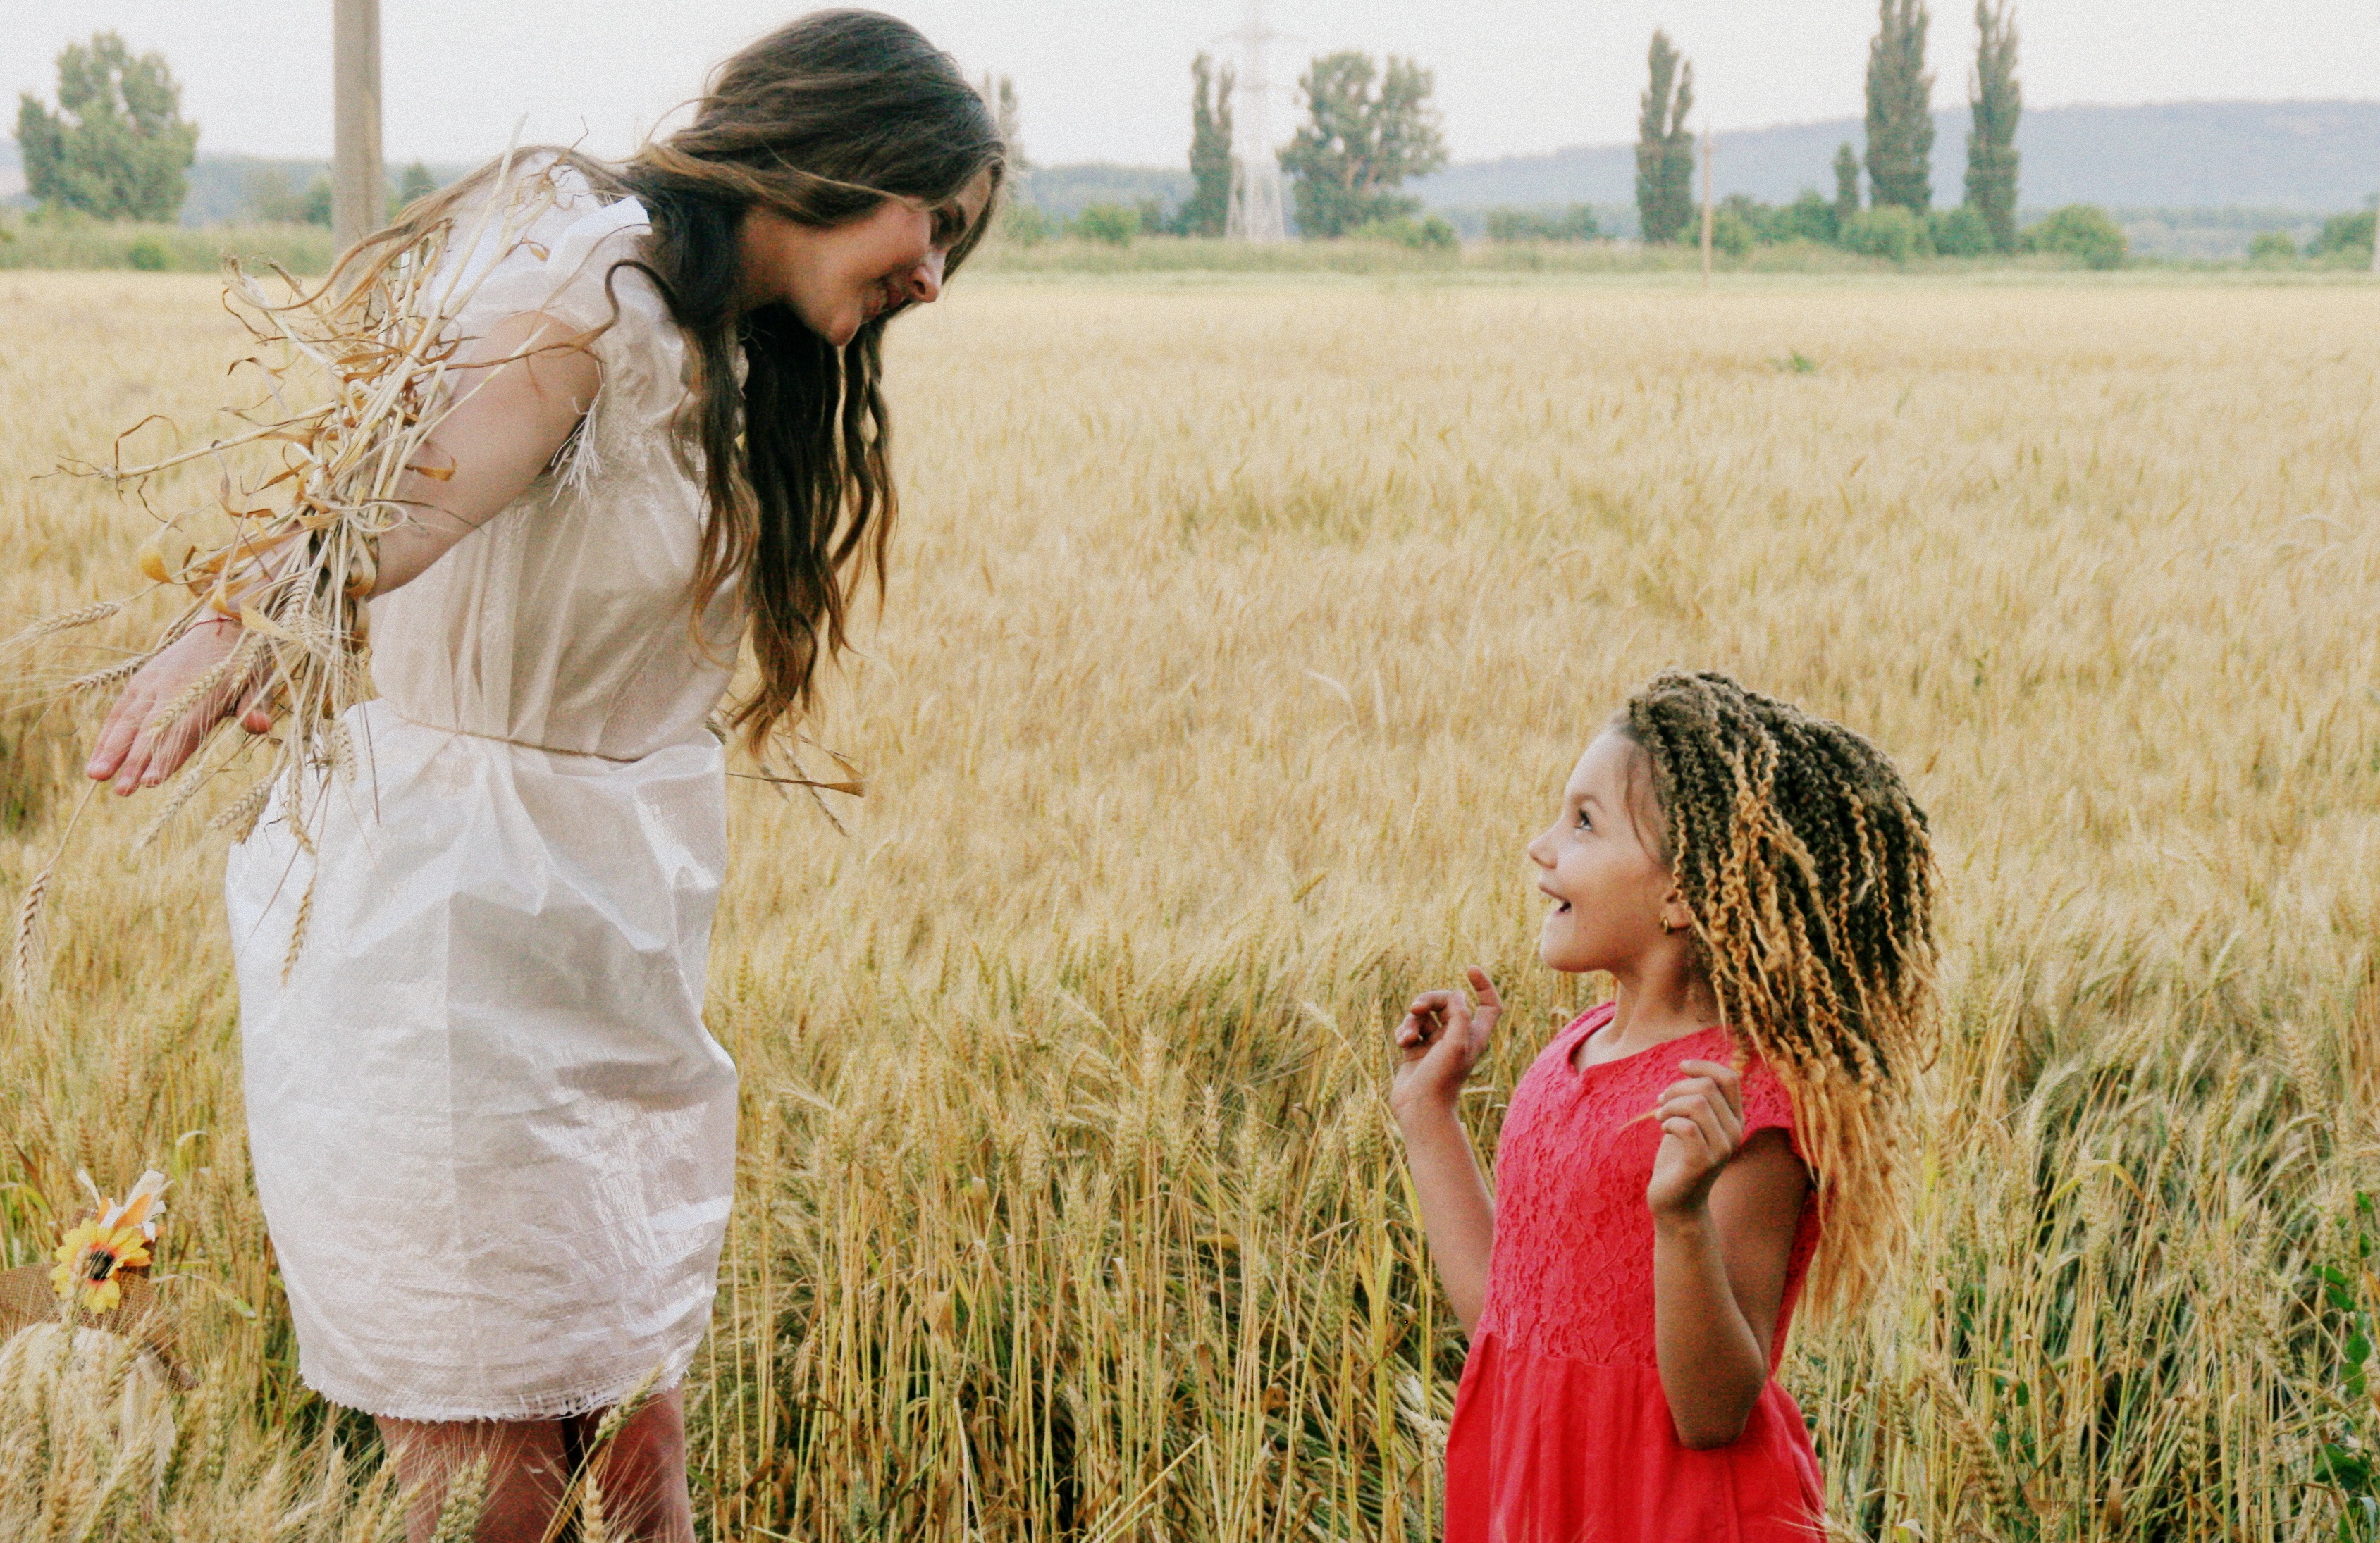
people, woman, field, food, spring, romance, agriculture, plain, ceremony, story, scarecrow, interaction, photo shoot, dorothy, the wizard of oz, grass family